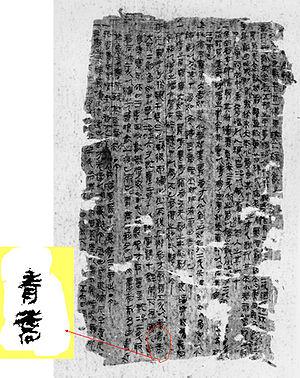
La période des Royaumes combattants s'étend, dans l'histoire de la Chine, du Vᵉ siècle av. J.-C. à l'unification des royaumes chinois par la dynastie Qin en 221 av. J.-C. Ce nom lui est donné tardivement, par référence aux Stratagèmes des Royaumes combattants, ouvrage portant sur cette période. Elle correspond dans la chronologie dynastique à la fin de la période des Zhou orientaux. Cette chronologie, qui repose sur l'historiographie traditionnelle, ne correspond pas nécessairement à la datation précise des évolutions sociales, politiques, économiques et culturelles : ce qui caractérise les Royaumes combattants date principalement du début du IVᵉ siècle av. J.-C.
La dynastie Han régna sur la Chine de 206 av. J.-C. à 220 apr. J.-C. Deuxième des dynasties impériales, elle succéda à la dynastie Qin et fut suivie de la période des Trois Royaumes.